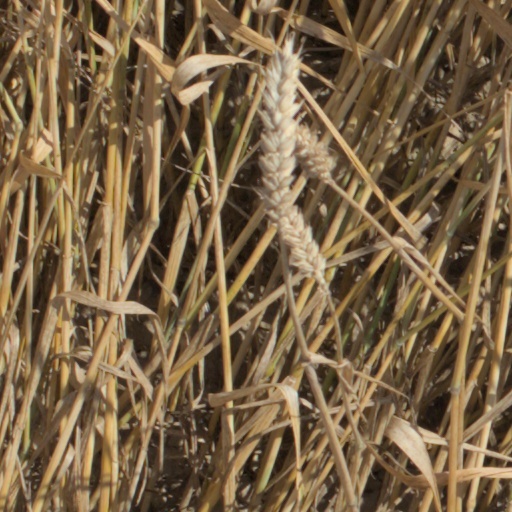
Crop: wheat